Teten Masduki

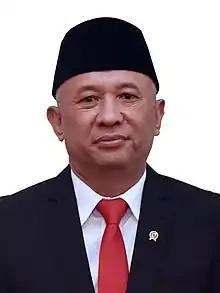
Official portrait, 2019

Teten Masduki (born 6 May 1963) is an Indonesian politician. He served as Minister for Cooperatives and Small and Medium Enterprises in the Onward Indonesia Cabinet from 2019 to 2024. Prior to that, he served as Chief of Presidential Staff from 2015 to 2018 replacing Luhut Binsar Pandjaitan.